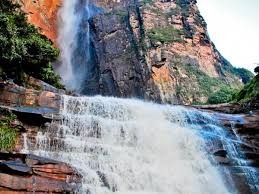
Landmark: Angel Falls